The Troubles in Ulster (1920–1922)

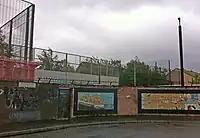
A peace wall in Short Strand dividing it from a Protestant area

The large-scale violence of July 1920 - June 1922 was preceded by similar actions in June 1898 and July 1912. The 1898, 1912 and 1920 "clearances" were made all of Catholic shipyard workers, Socialists and Protestant trade unionists. In the 1898 "clearances", approximately 700 Catholic workers were driven from shipyards, linen mills and other businesses where Protestants were in the majority. The 1912 clearances resulted in many assaults with thousands of Catholics and Protestant being forcibly removed from their jobs. The events that triggered the 1912 workplace expulsions were the introduction of the Home Rule for Ireland Act in April 1912 and another incident which took place in Castledawson, County Londonderry when a member of the Ancient Order of Hibernians snatched a British flag from the hands of a young boy – resulting in rioting. When the news spread to Belfast 2,400 Catholics and some 600 Protestant trade unionists were driven (often violently) from their places of work. In the 1912 violence, the directors of Harland and Wolff shipyards decided to suspend operations "in view of the brutal assaults on individual workmen and the intimidation of others.".